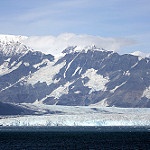
Label: glacier